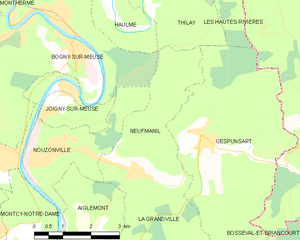
Carte des communes françaises: Neufmanil